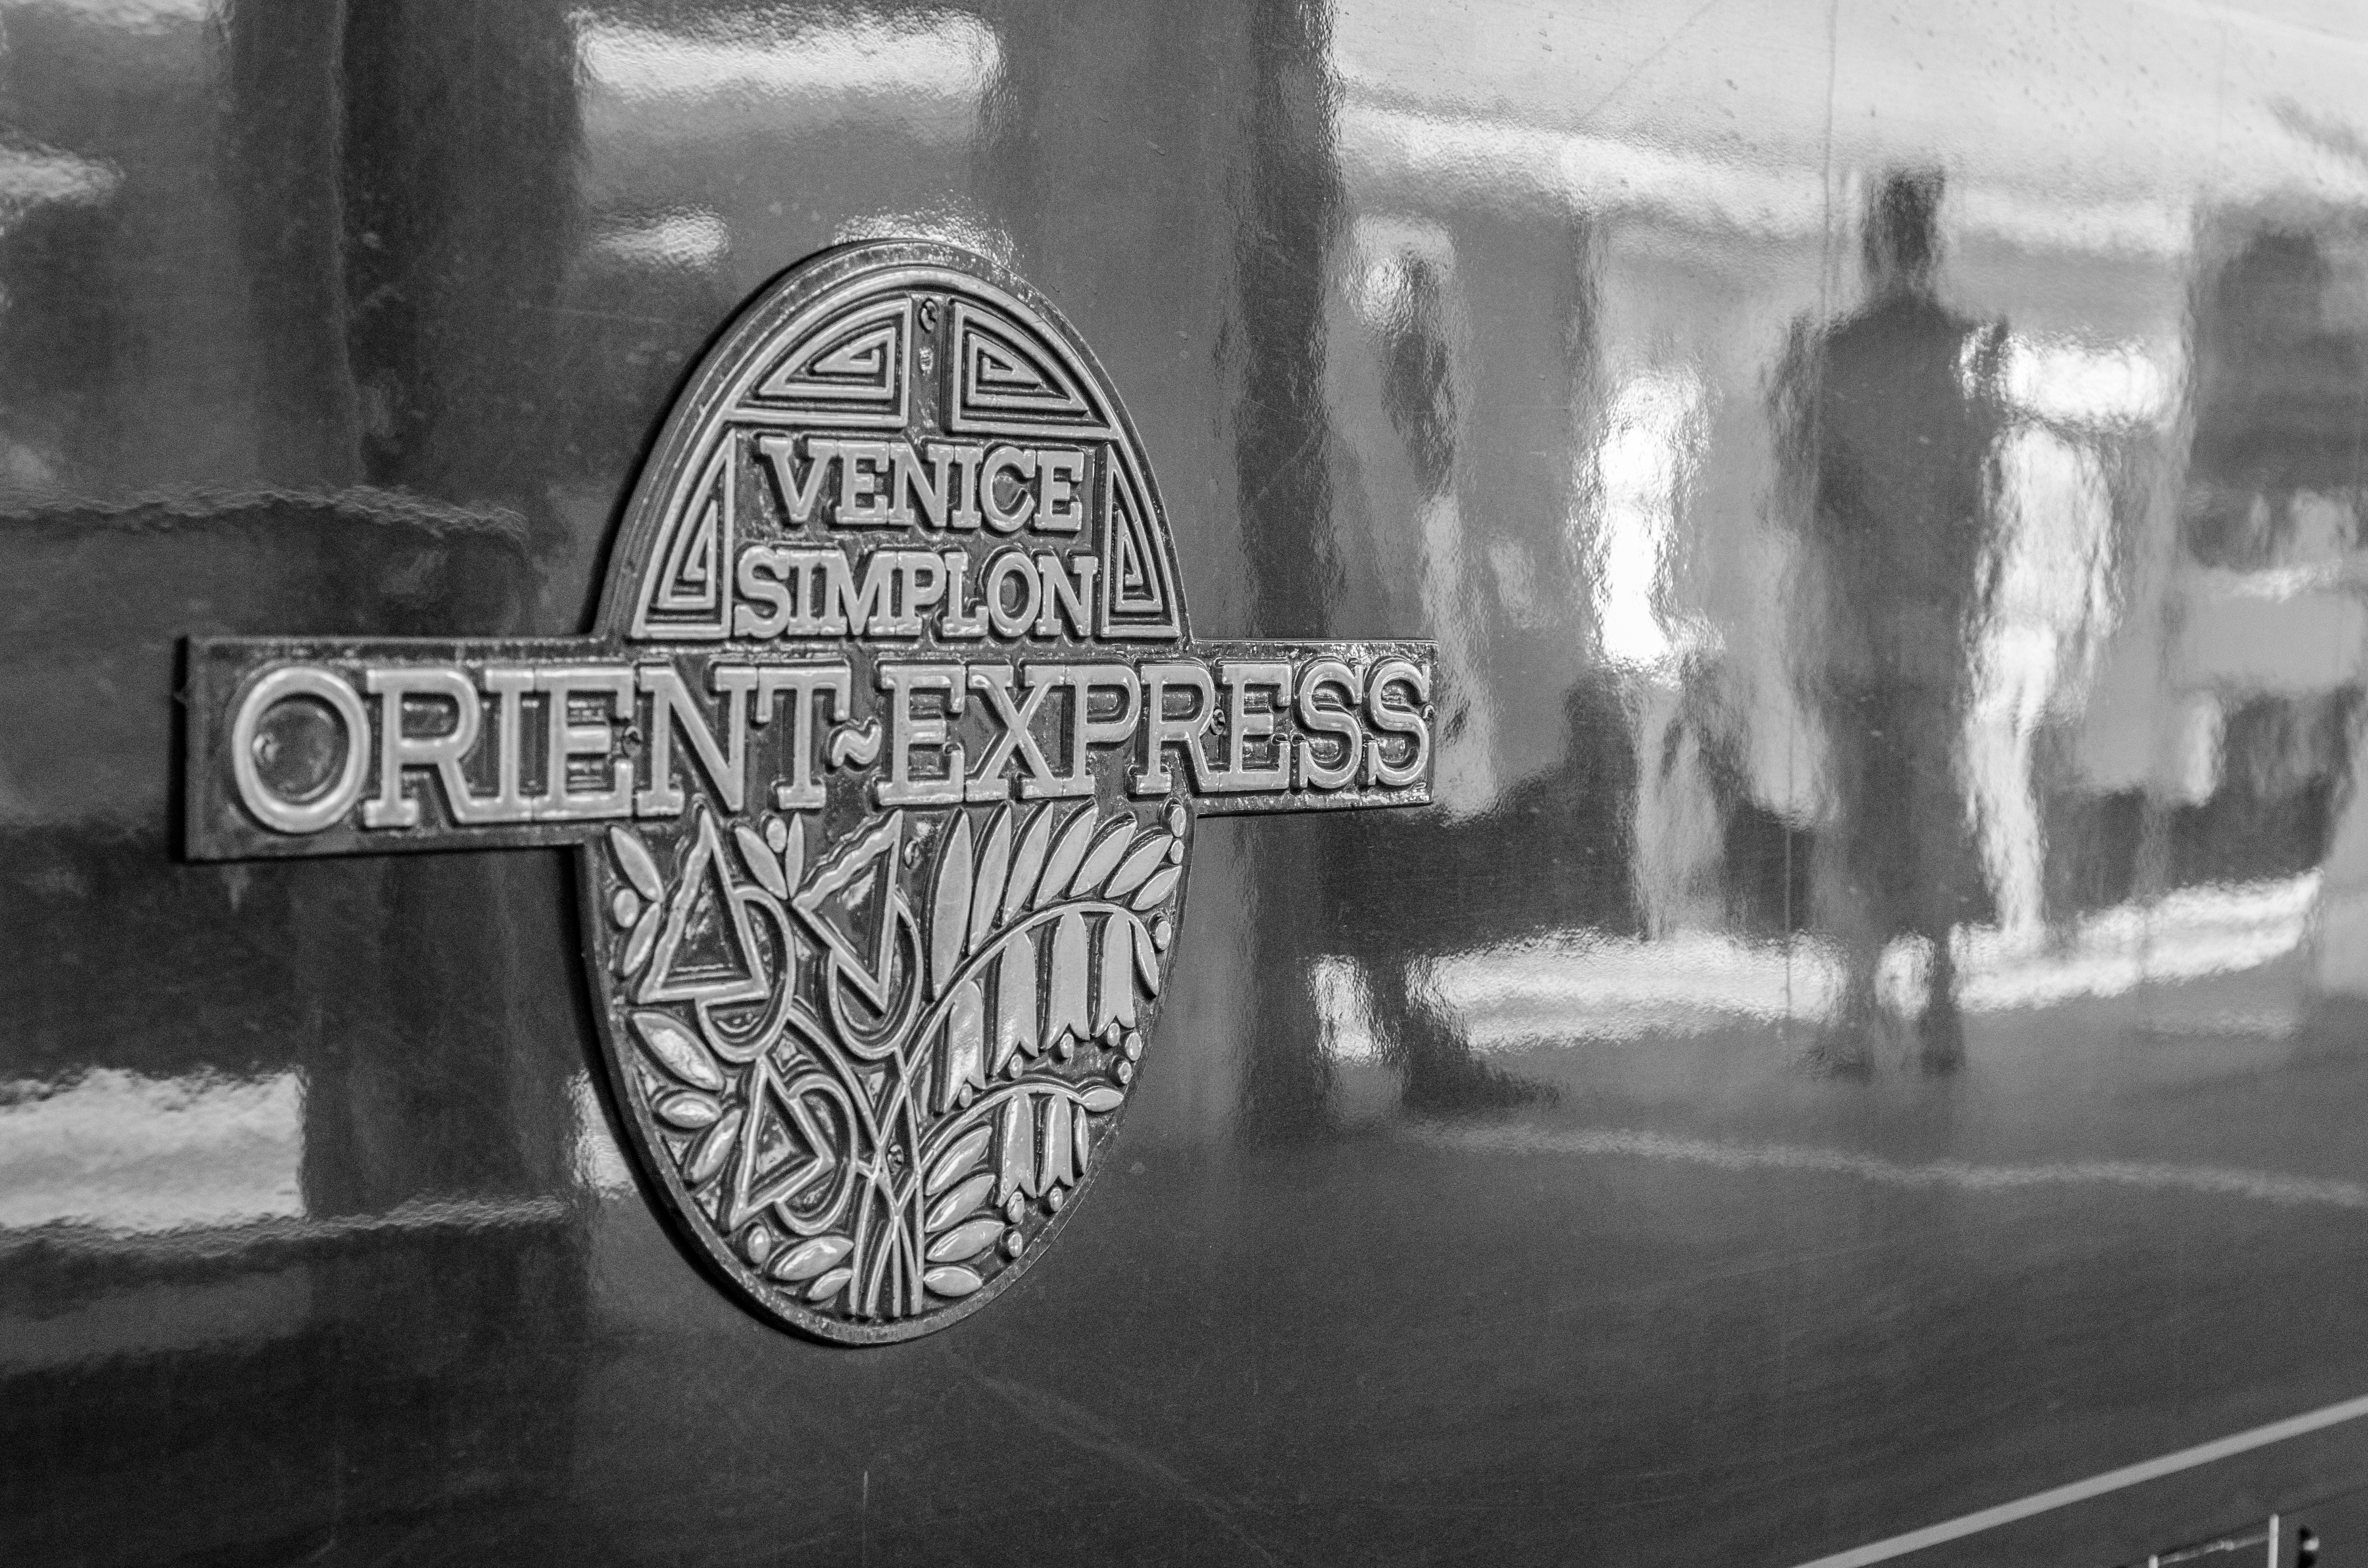
black and white, white, black, monochrome, art, photograph, monochrome photography